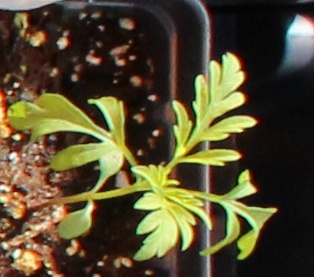
Label: Ragweed